Anti-fascism

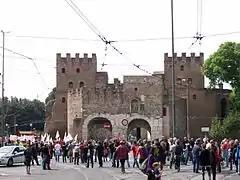
Anti-fascist demonstration at Porta San Paolo in Rome, Italy, on the occasion of the Liberation Day on 25 April 2013

Anti-fascist Italian expatriates in the United States founded the Mazzini Society in Northampton, Massachusetts in September 1939 to work toward ending Fascist rule in Italy. As political refugees from Mussolini's regime, they disagreed among themselves whether to ally with Communists and anarchists or to exclude them. The Mazzini Society joined with other anti-Fascist Italian expatriates in the Americas at a conference in Montevideo, Uruguay in 1942. They unsuccessfully promoted one of their members, Carlo Sforza, to become the post-Fascist leader of a republican Italy. The Mazzini Society dispersed after the overthrow of Mussolini as most of its members returned to Italy.